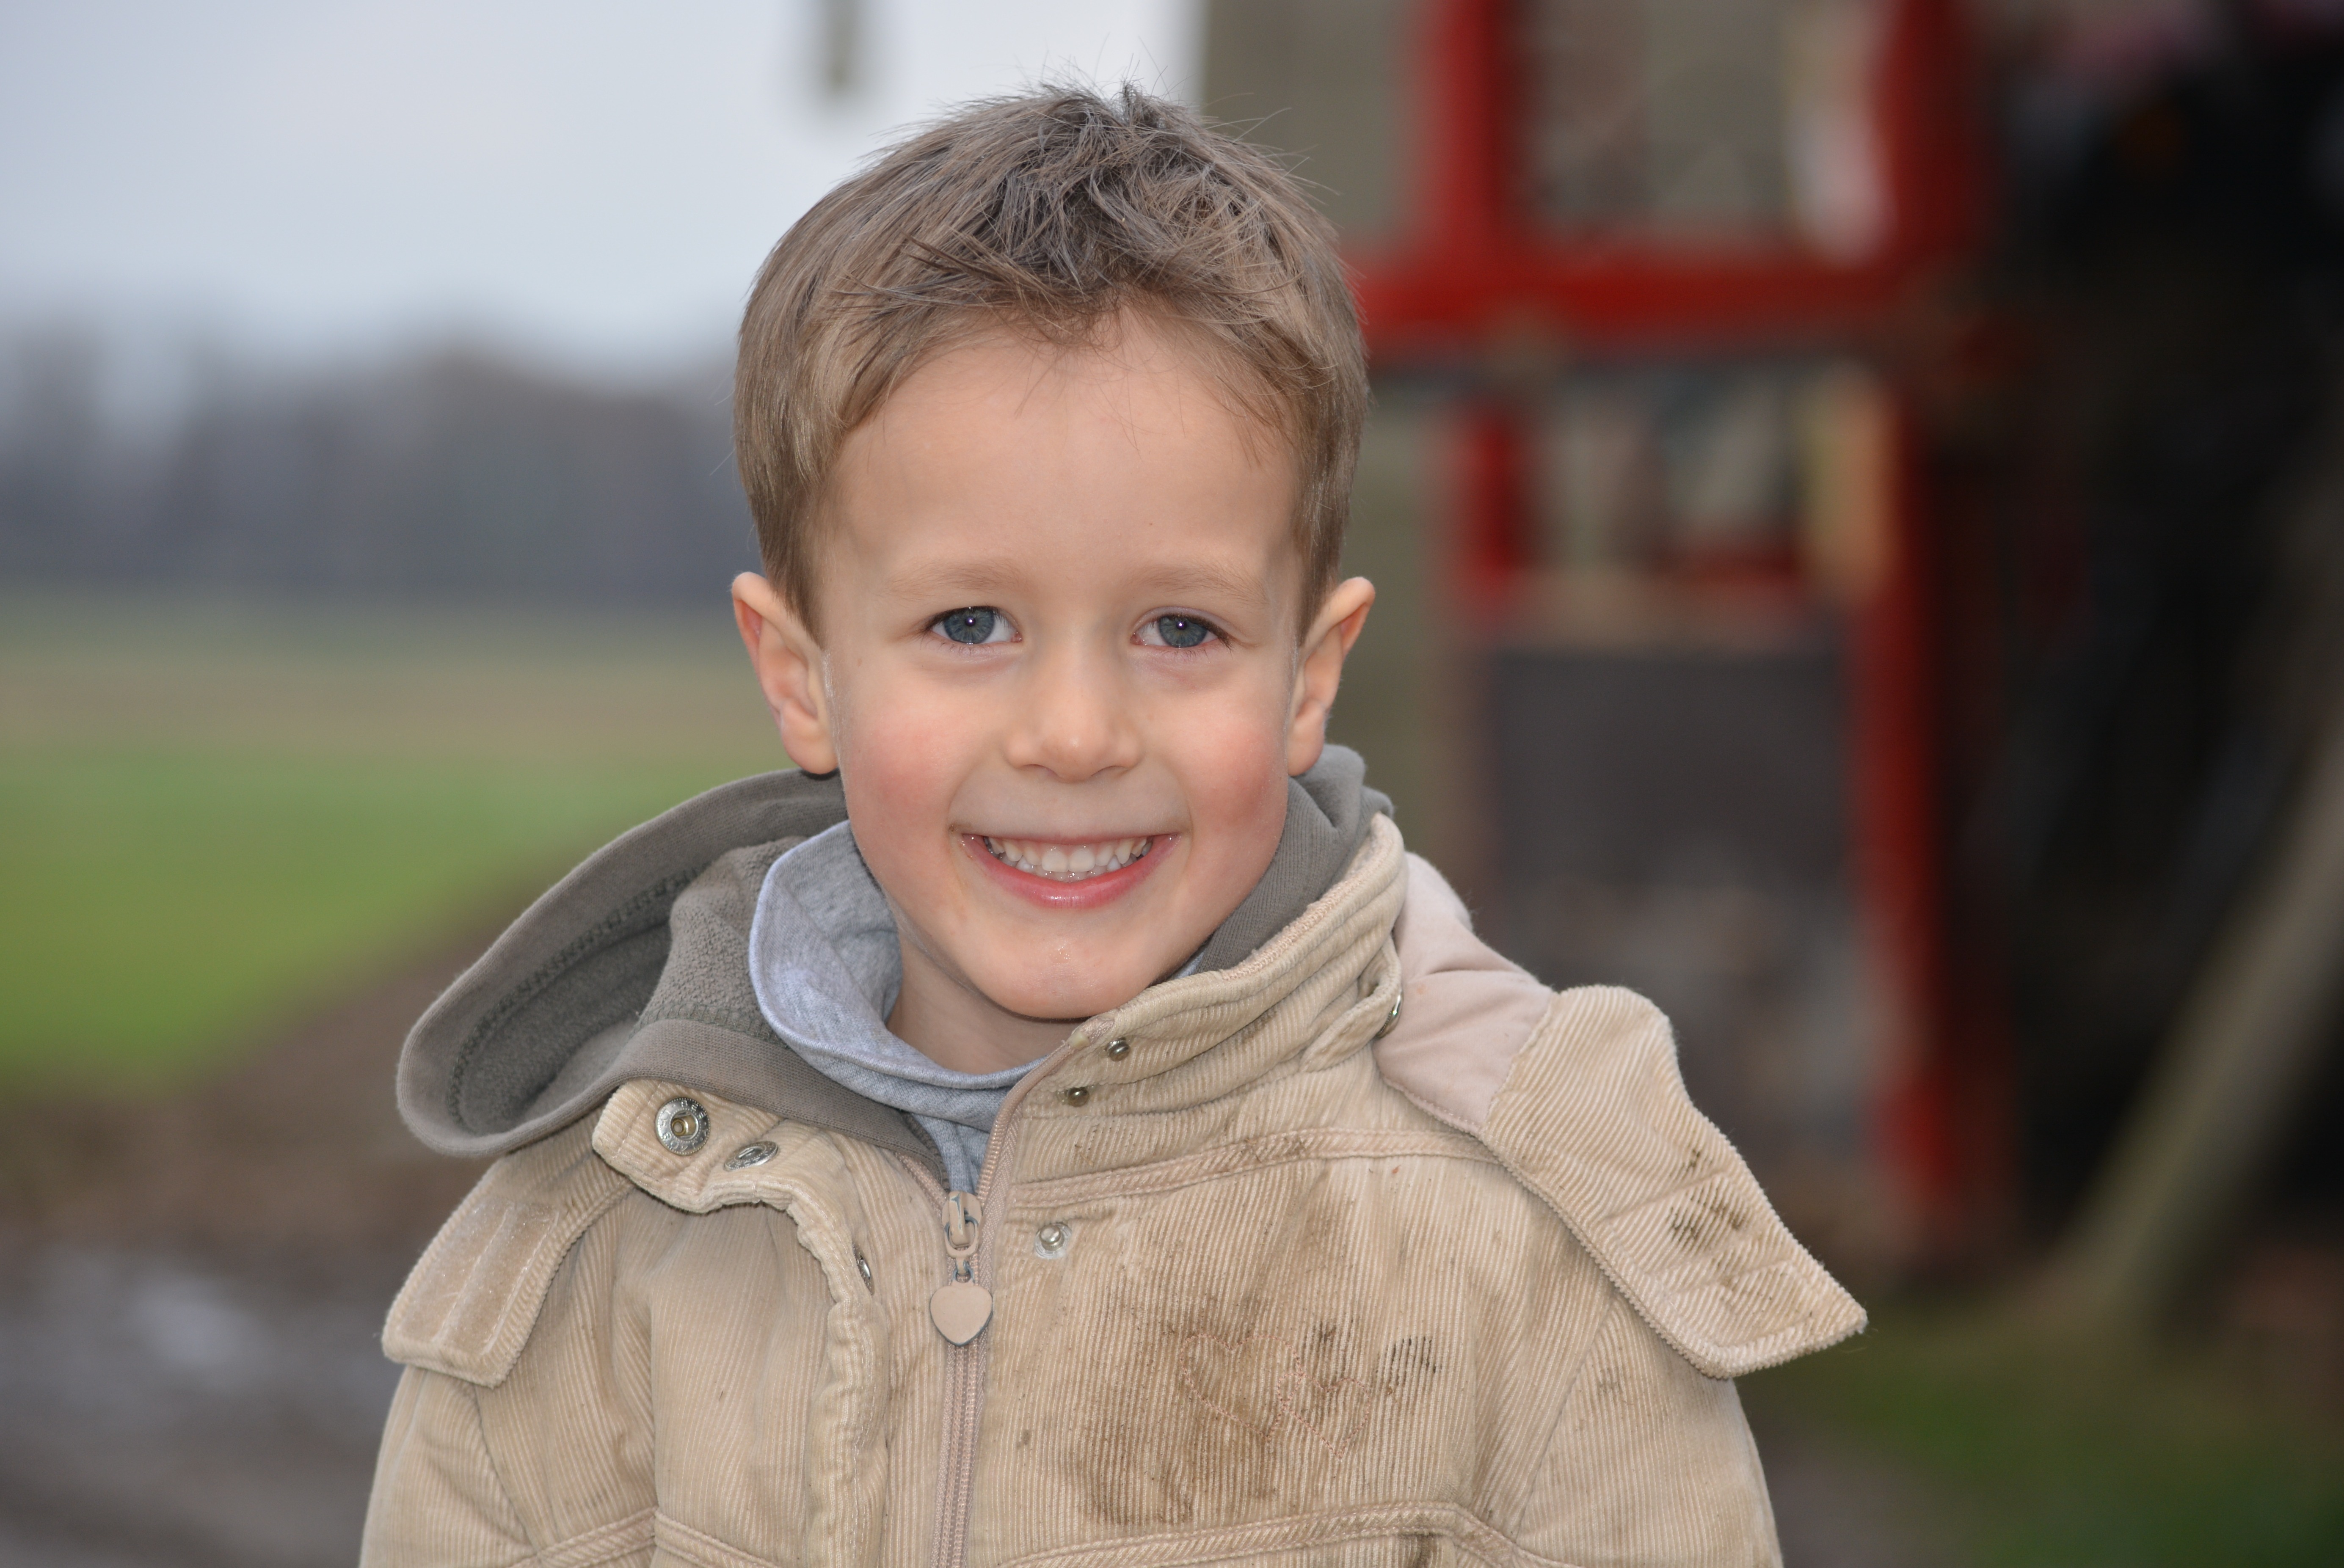
man, person, people, boy, male, portrait, child, facial expression, smile, laugh, senior citizen, family, toddler, portrait photography